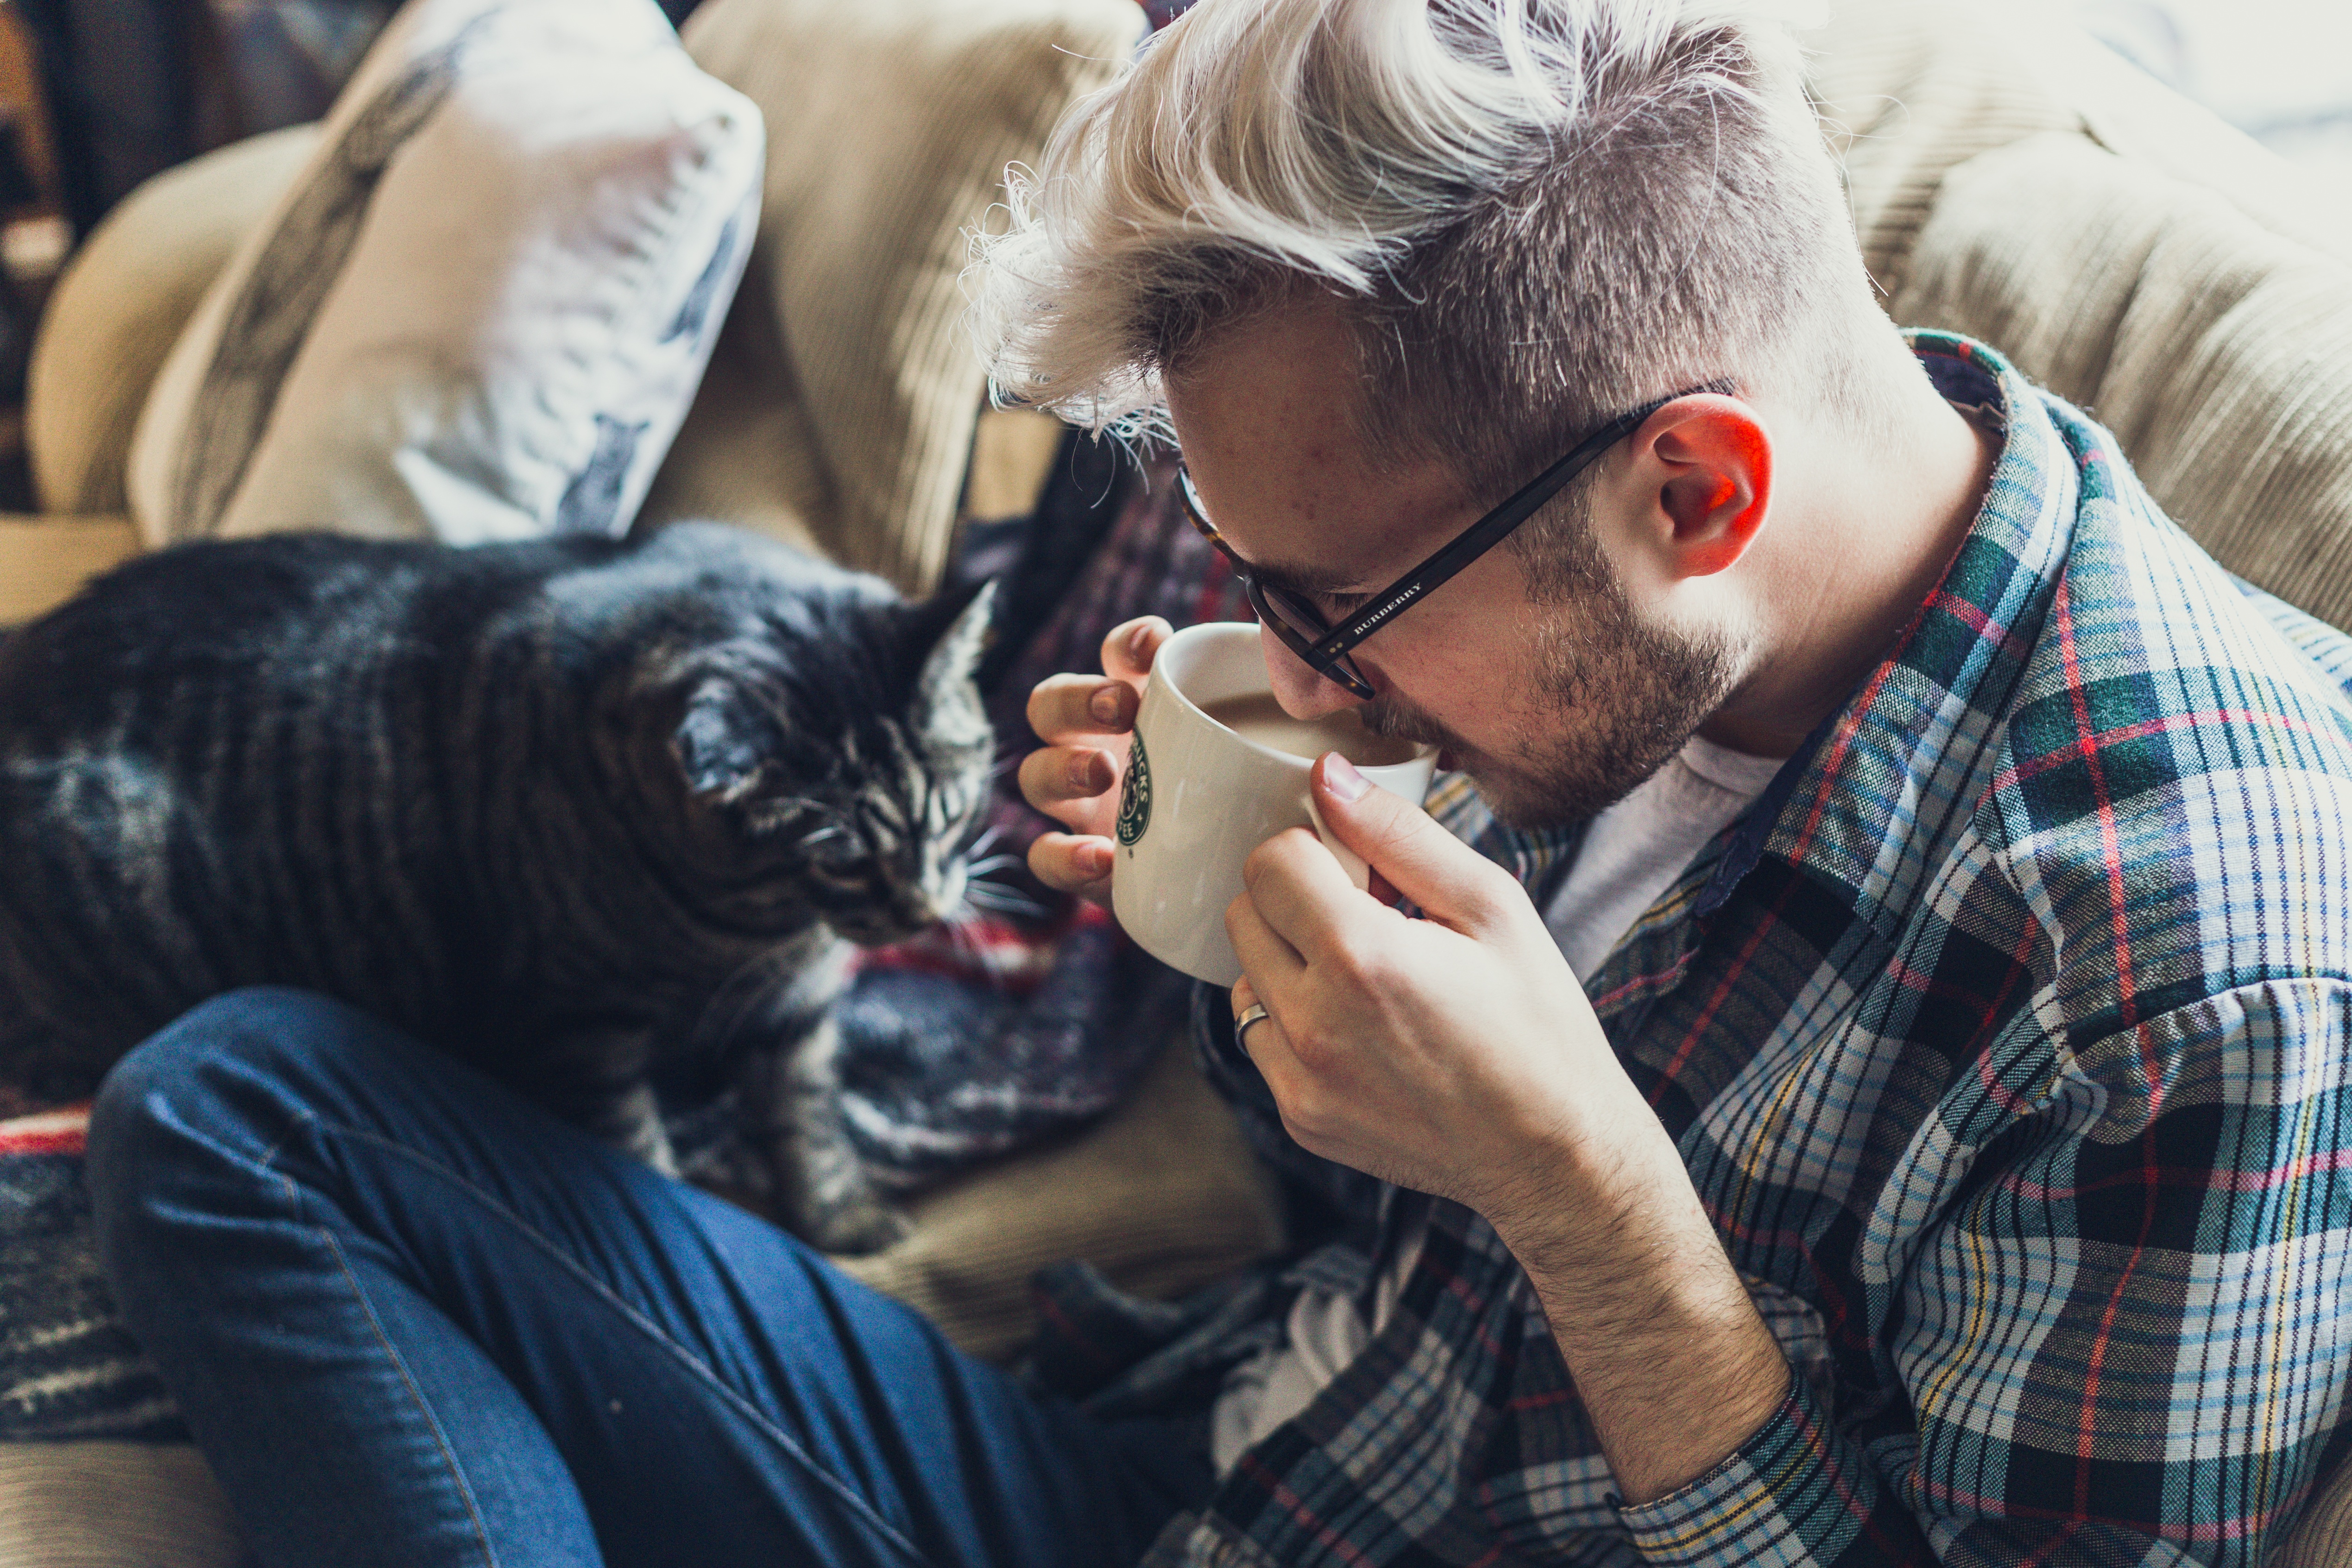
glasses, interaction, facial hair